1922 regnal list of Ethiopia

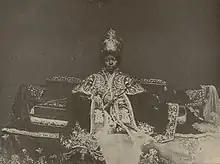
Empress Zauditu, the incumbent Ethiopian monarch at the time the regnal list was written, pictured in 1921.

This section of the list adds monarchs from Abyssinian tradition within the larger narrative of Morié. These monarchs are Angabo I (no. 74), who founded a new dynasty after killing the serpent king Arwe, and his successors Zagdur I (no. 77), Za Sagado (no. 80), Tawasya (no. 97) and Makeda (no. 98) (See Regnal lists of Ethiopia for more information). There is also another king named Ethiopis, who Ethiopian tradition credits with inspiring the name of the country.